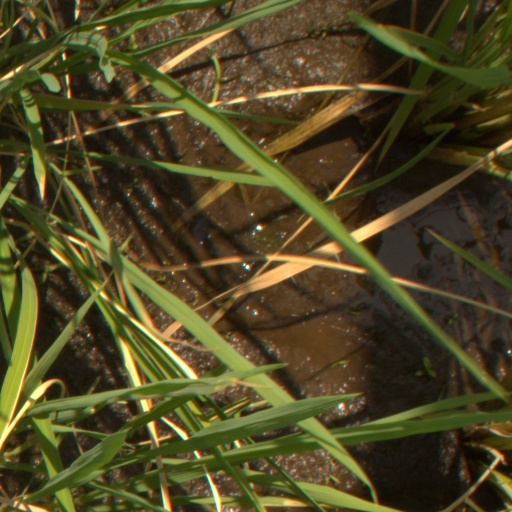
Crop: rice